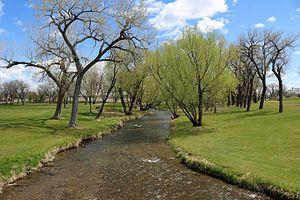
Rapid Creek est une rivière du Dakota du Sud.